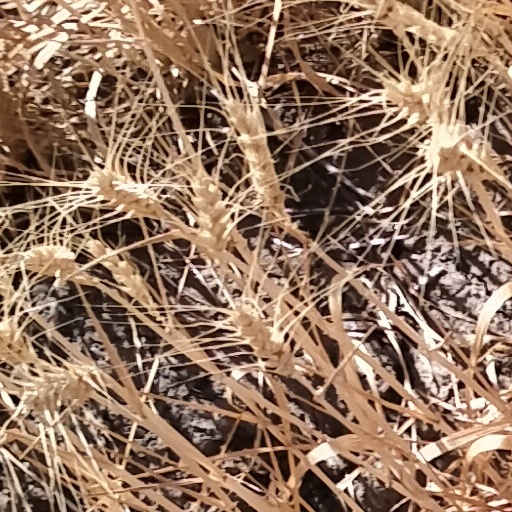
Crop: wheat